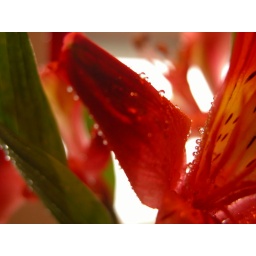
5/11/2008 - Playing around with the macro zoom, a Mothers Day flower and a plant mister.